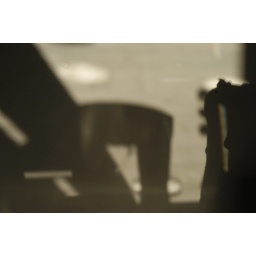
Shadows cast on the wall by light reflected from a glass table